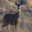
Label: deer